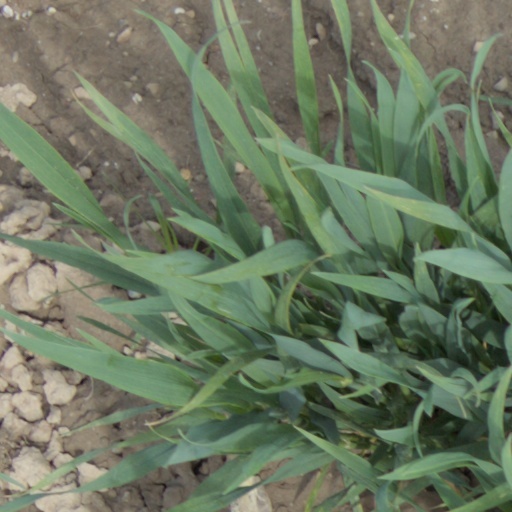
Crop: wheat